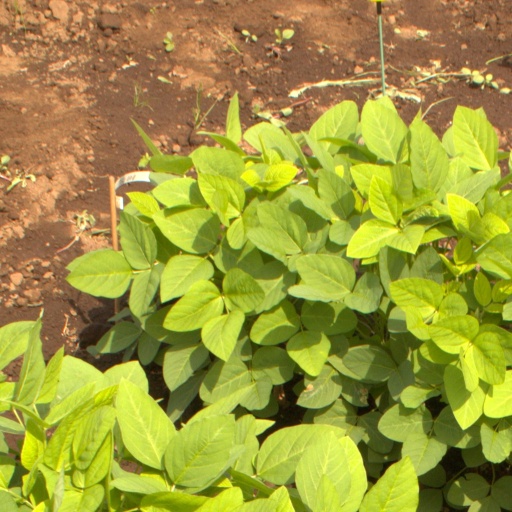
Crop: soybean